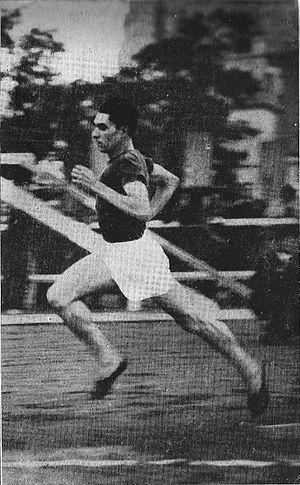
JO de 1928 Jules Ladoumègue .
La Bastide est un quartier de la ville de Bordeaux dans le département de la Gironde en région Nouvelle-Aquitaine. À l'origine terre de palus de l'Entre-deux-Mers sur la rive droite de la Garonne, la Bastide est annexée à la commune de Bordeaux au XIXᵉ siècle. Longtemps quartier industriel et populaire, il fait l'objet de nombreux projets d'aménagement urbain dans le cadre de Bordeaux 2030.